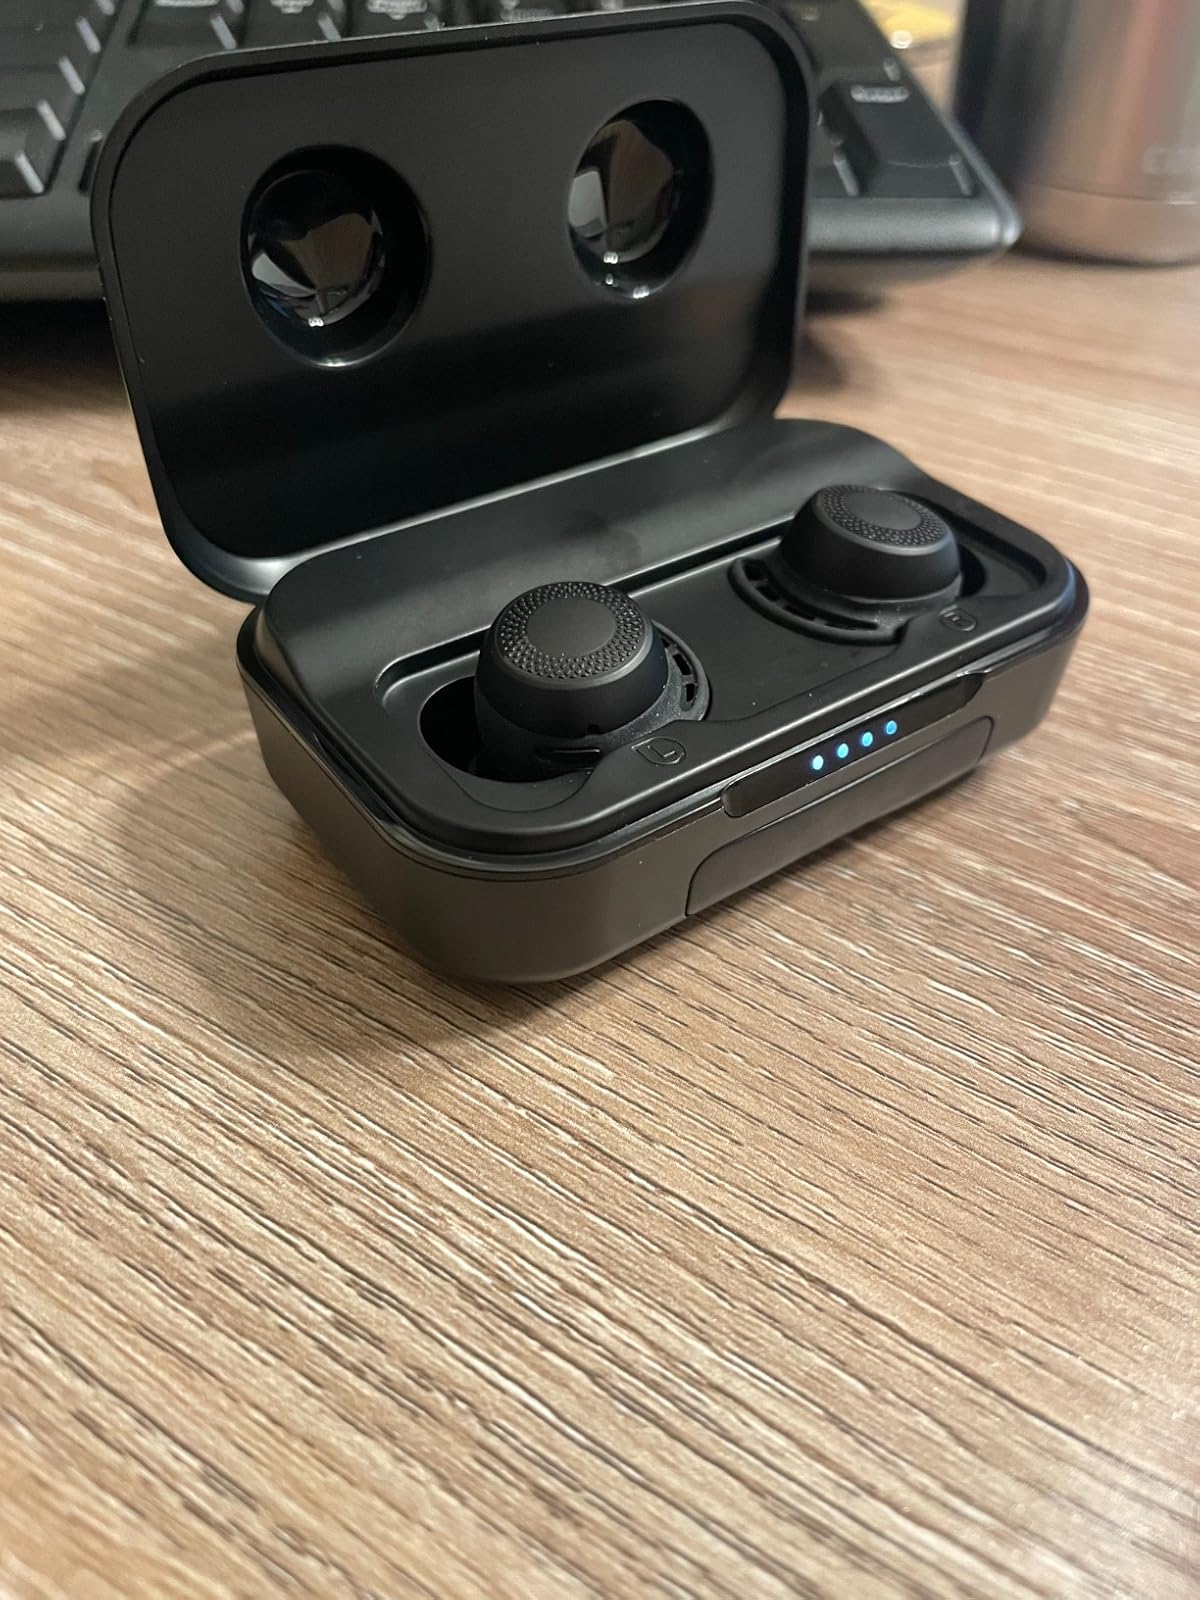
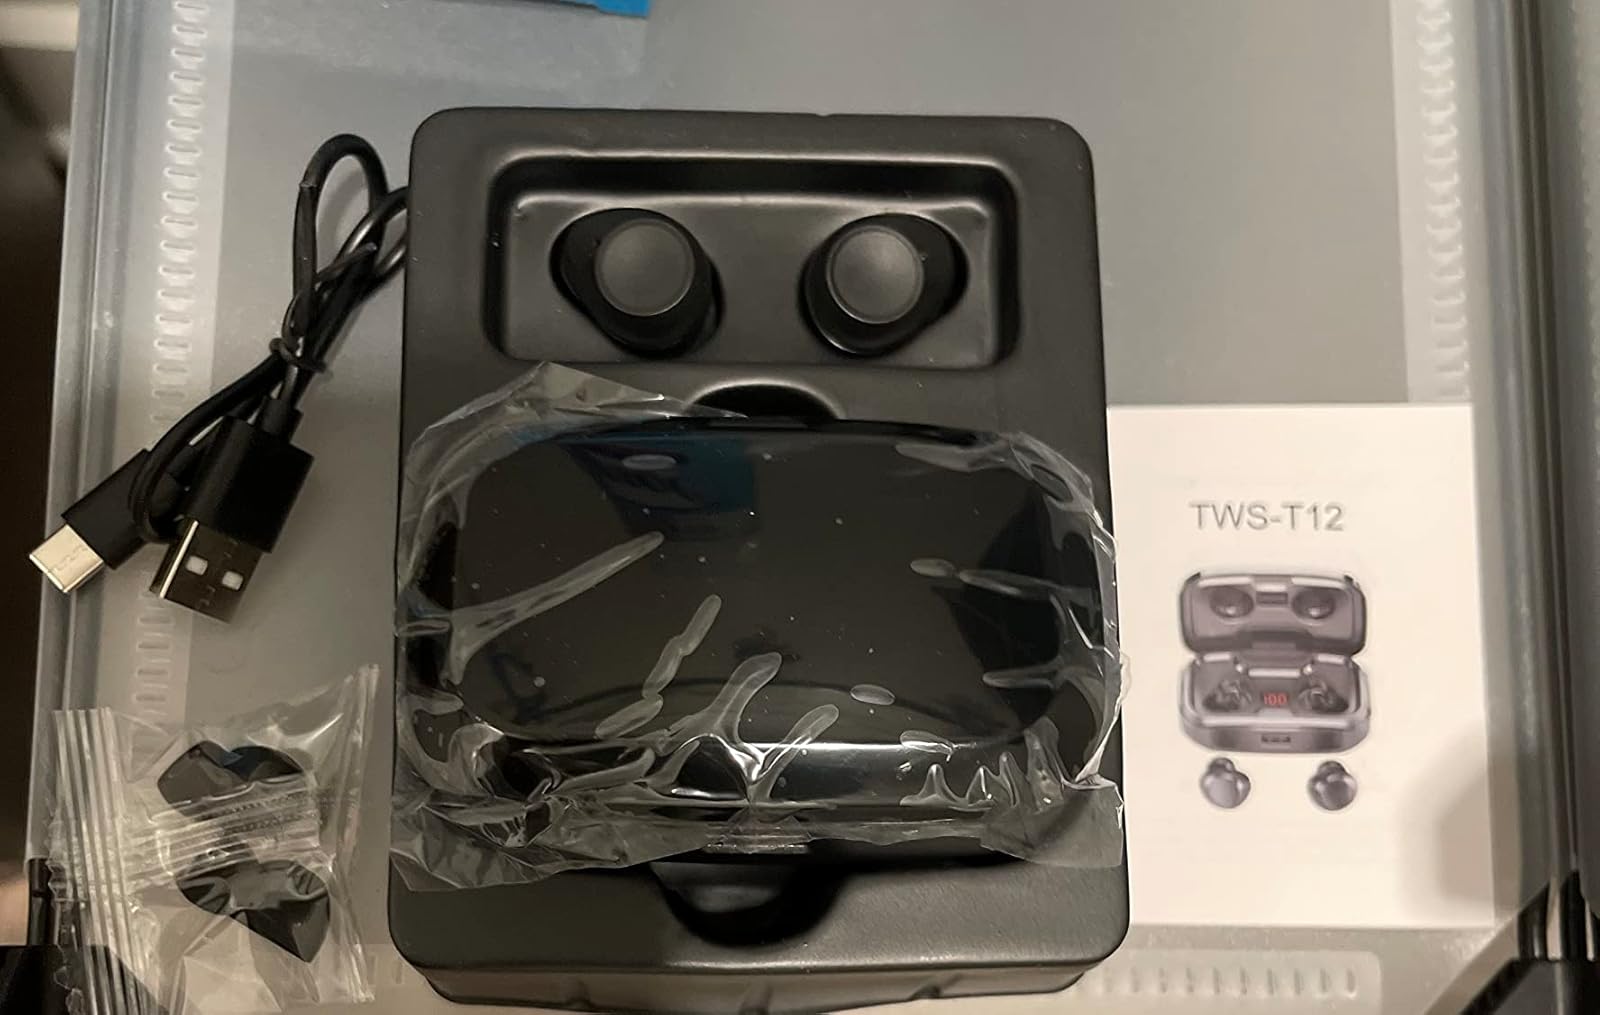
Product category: earbuds
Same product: no